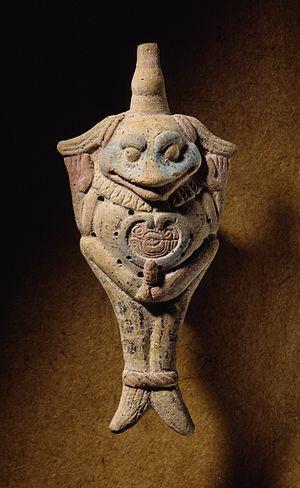
Rhinella marina, le Crapaud buffle, autrefois parfois nommé Bufo marinus, est une espèce d'amphibiens de la famille des Bufonidae. Ce crapaud est originaire d'Amérique centrale et d'Amérique du Sud, mais il a été introduit sur diverses îles d'Océanie et des Caraïbes. Il appartient au genre Rhinella, qui comprend diverses espèces de crapauds d'Amérique centrale et du Sud. Le Crapaud buffle est prolifique : les femelles pondent des centaines d'œufs regroupés dans un même amas. C'est un animal opportuniste, se nourrissant d'animaux vivants comme morts, ce qui est très inhabituel chez les anoures. Les adultes mesurent entre 10 et 15 cm de longueur. Le plus gros spécimen jamais rencontré pesait 2,65 kg pour 38 cm de long.